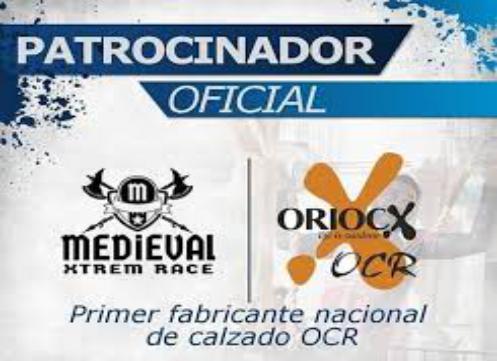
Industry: Clothes